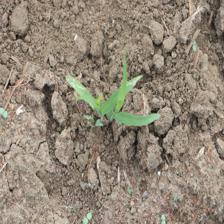
Label: Sorghum